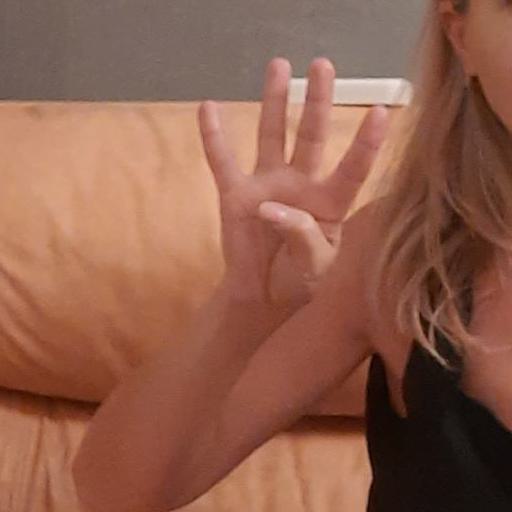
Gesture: four